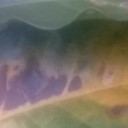
Label: Leaf_rust